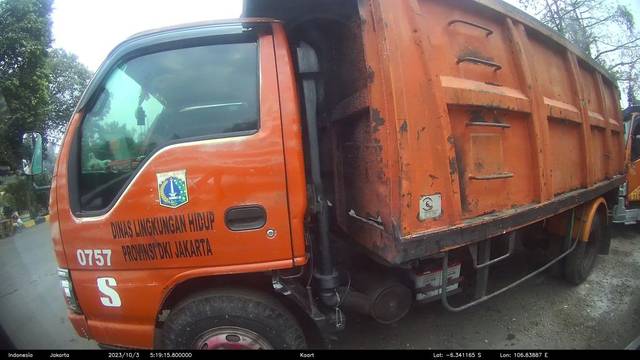
Region: Indonesia
Coordinates: -6.341, 106.839